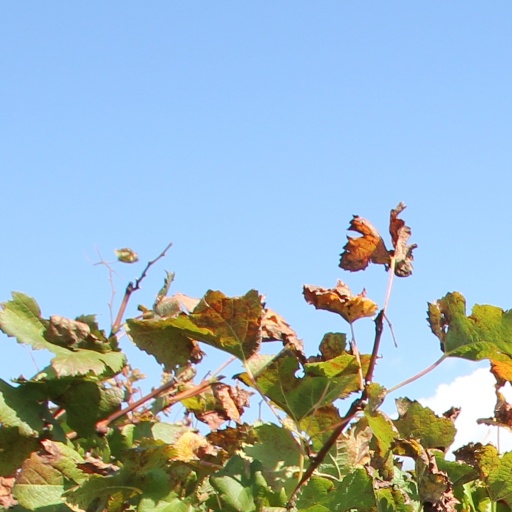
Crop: grape